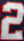
Number: 2